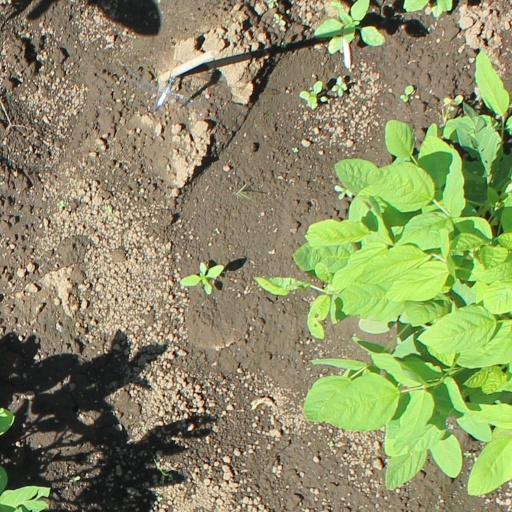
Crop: soybean